Whittingham Hospital

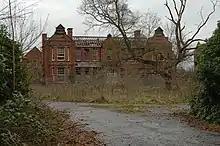
Cameron House Division in 2006

While working at the hospital during the 1950s, Dr C.S. Parker and Mr Charles Breakall produced an early electroencephalograph (EEG) machine using War Surplus material purchased for £2.10.0d. (£2.50) and conducted pioneering experiments in the field of encephalography and mental illness using patients there. An article was published in The Lancet describing these experiments, and considerable interest was said to have been expressed by the American Department for Space Medicine at the time.